Brent Mishler

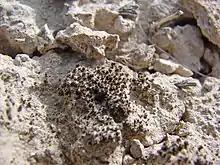
Mishler has studied the diverse moss genus "Syntrichia" in the Pottiaceae family, including the desert moss "Syntrichia caninervis".

Most recently, Mishler has helped to develop spatial phylogenetic tools for studying biodiversity and endemism, using large-scale phylogenies and collection data in a geographic and statistical framework.